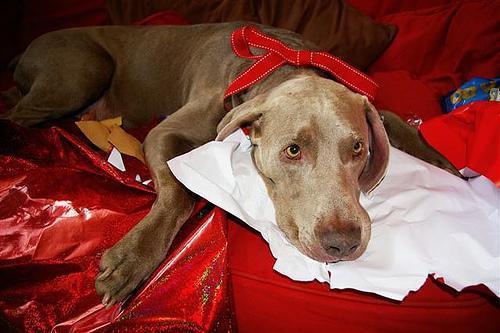
Weimaraner